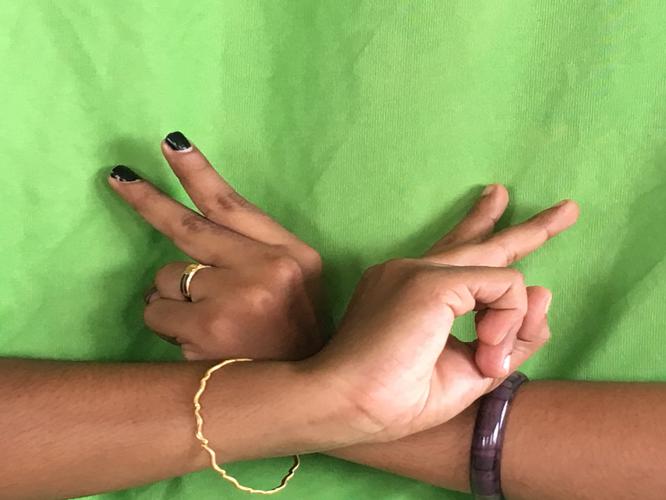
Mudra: Kartariswastika
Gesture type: double_hand